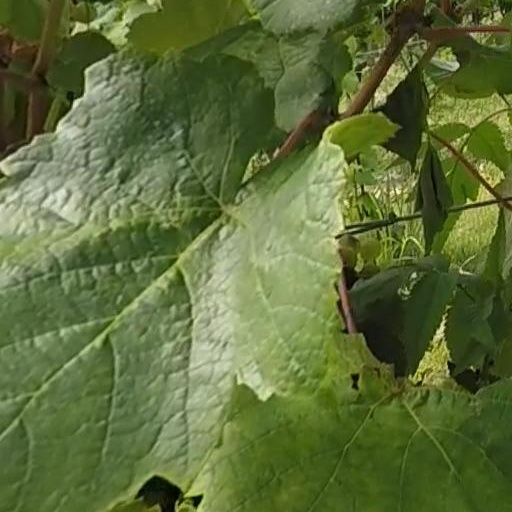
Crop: grape